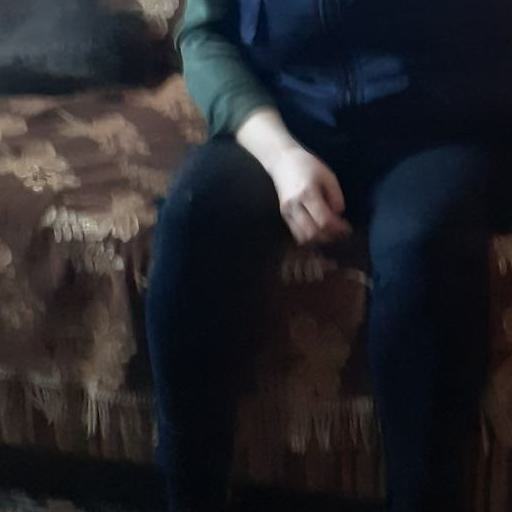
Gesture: no_gesture